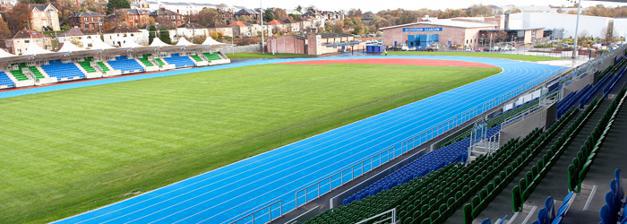
Building: Scotstoun Stadium
Country: United Kingdom
Year built: 1915
Sports venue in Glasgow, Scotland Scotstoun Stadium Scotstoun Stadium Location within Glasgow council area Location Scotstoun Sports Campus 72 Danes Drive Glasgow G14 9HD Public transit Scotstounhill railway station Dumbarton Road bus stop (before Harland Street) Owner Glasgow City Council Operator Glasgow City Council Capacity 4,765 (permanent) Construction Opened 1915 Renovated 2008–2010 Construction cost £17.5M (2008–10 renovation) Architect Barr Tenants Glasgow Warriors (1997–98, 2012–) Victoria Park City of Glasgow Athletics Club Scotland ( Sevens World Series ) (2012–15) Hyndland RFC Scotstoun Stadium is an athletics and rugby union stadium in Scotstoun , an area in the West End of Glasgow , Scotland. Glasgow Warriors have trained at the facility since 2009 and have played their home games here from the 2012–13 season onwards. It has a capacity of 9,708 for rugby union. Between 2012 and 2015, the Stadium hosted the Scotland Sevens – the Scottish leg of the IRB Sevens World Series, but then the leg was moved to a new host country, France in 2016. History The facility first opened in 1915 as Scotstoun Showgrounds after the land was developed by the Glasgow Agricultural Society as a venue for agricultural shows. It was soon being used as a venue for sporting events and as a result the Grandstand was erected. The facility underwent a huge renovation in 2008 and on completion was re-opened on 14 January 2010 by the Princess Royal . The stadium forms part of the wider Scotstoun Sports Campus which in addition to being a leisure centre open to the public, includes high-quality facilities for racquet sports  (hosting the 1997 IBF World Championships , 1997 Sudirman Cup and 2007 Sudirman Cup in badminton , and the table tennis and squash events at the 2014 Commonwealth Games), as well as a swimming pool which was the venue for the Synchronised swimming competition forming part of the multi-sport 2018 European Championships held in Glasgow and Berlin. In September 2018, the venue became the host site for the Murray Trophy – Glasgow , a new indoor hard court event on the ATP Challenger Tour in men's tennis. Renovation Renovations involved building new stadium facilities housing new office space, meeting rooms, an indoor 100-metre sprint track, as well as resurfacing the outdoor 400-metre track with a full size rugby pitch in the in-field. The stands were extended creating a north stand and south stand which together can seat up to 5,000. 2010 also saw the introduction of new synthetic pitches and rugby training pitches located at the far end of the stadium. In addition to these, the stadium has a strength and conditioning suite for athletes. Events Scotstoun Stadium was used as a training venue for the 2014 Commonwealth Games and is regularly used for premier athletics events attracting world class athletes from all over the UK. It is expected to host the athletics events of the 2026 Commonwealth Games . It became the training base for the Glasgow Warriors rugby team in 2009 who subsequently started playing home games at the venue in September 2012, moving from their previous home at Firhill . Scotstoun Stadium first hosted the Scottish leg of the IRB World Sevens Series in May 2012, and continued to host the event until it was moved to France in 2016. It is also the home ground of Hyndland RFC Victoria Park City of Glasgow Athletics Club also trains at Scotstoun. References Wikimedia Commons has media related to Scotstoun Stadium .